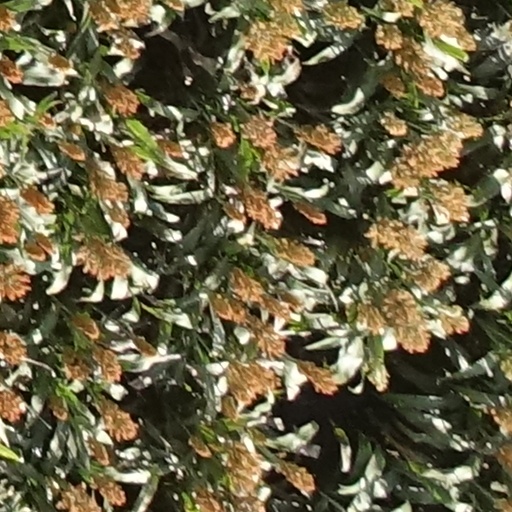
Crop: sorghum